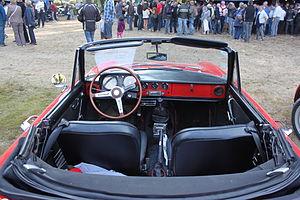
Alfa Romeo Spider Duetto 1750 Coda Longa, 1779 cm3, 5Vit, 1970.
L'Alfa Romeo Duetto Spider est un roadster du constructeur italien Alfa Romeo. Sa production a débuté en 1966 et s'est achevée en 1993. Reconnu comme un classique, ce modèle n'a subi que très peu de modifications esthétiques ou mécaniques durant ses trois décennies de production.